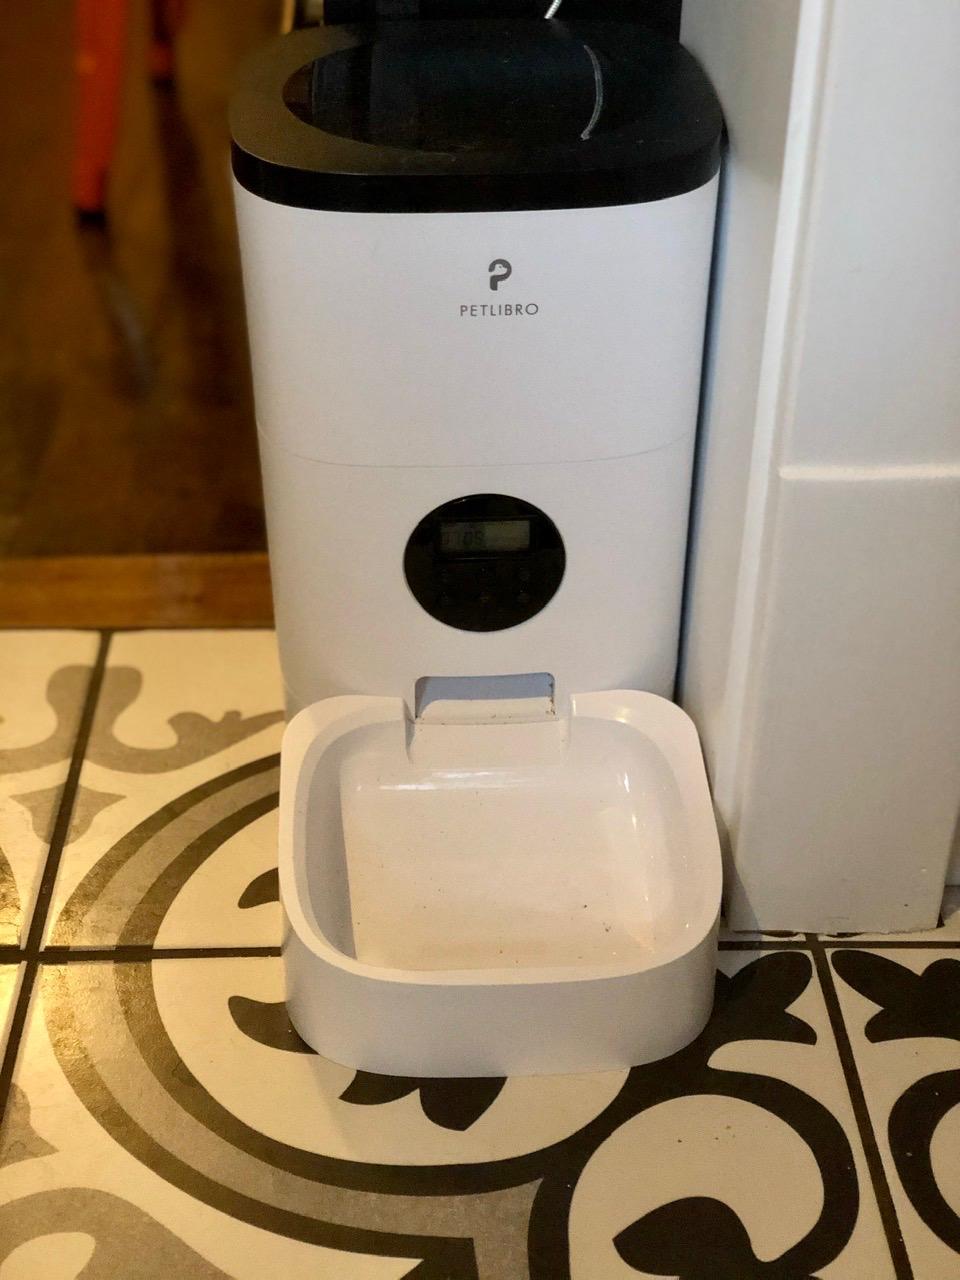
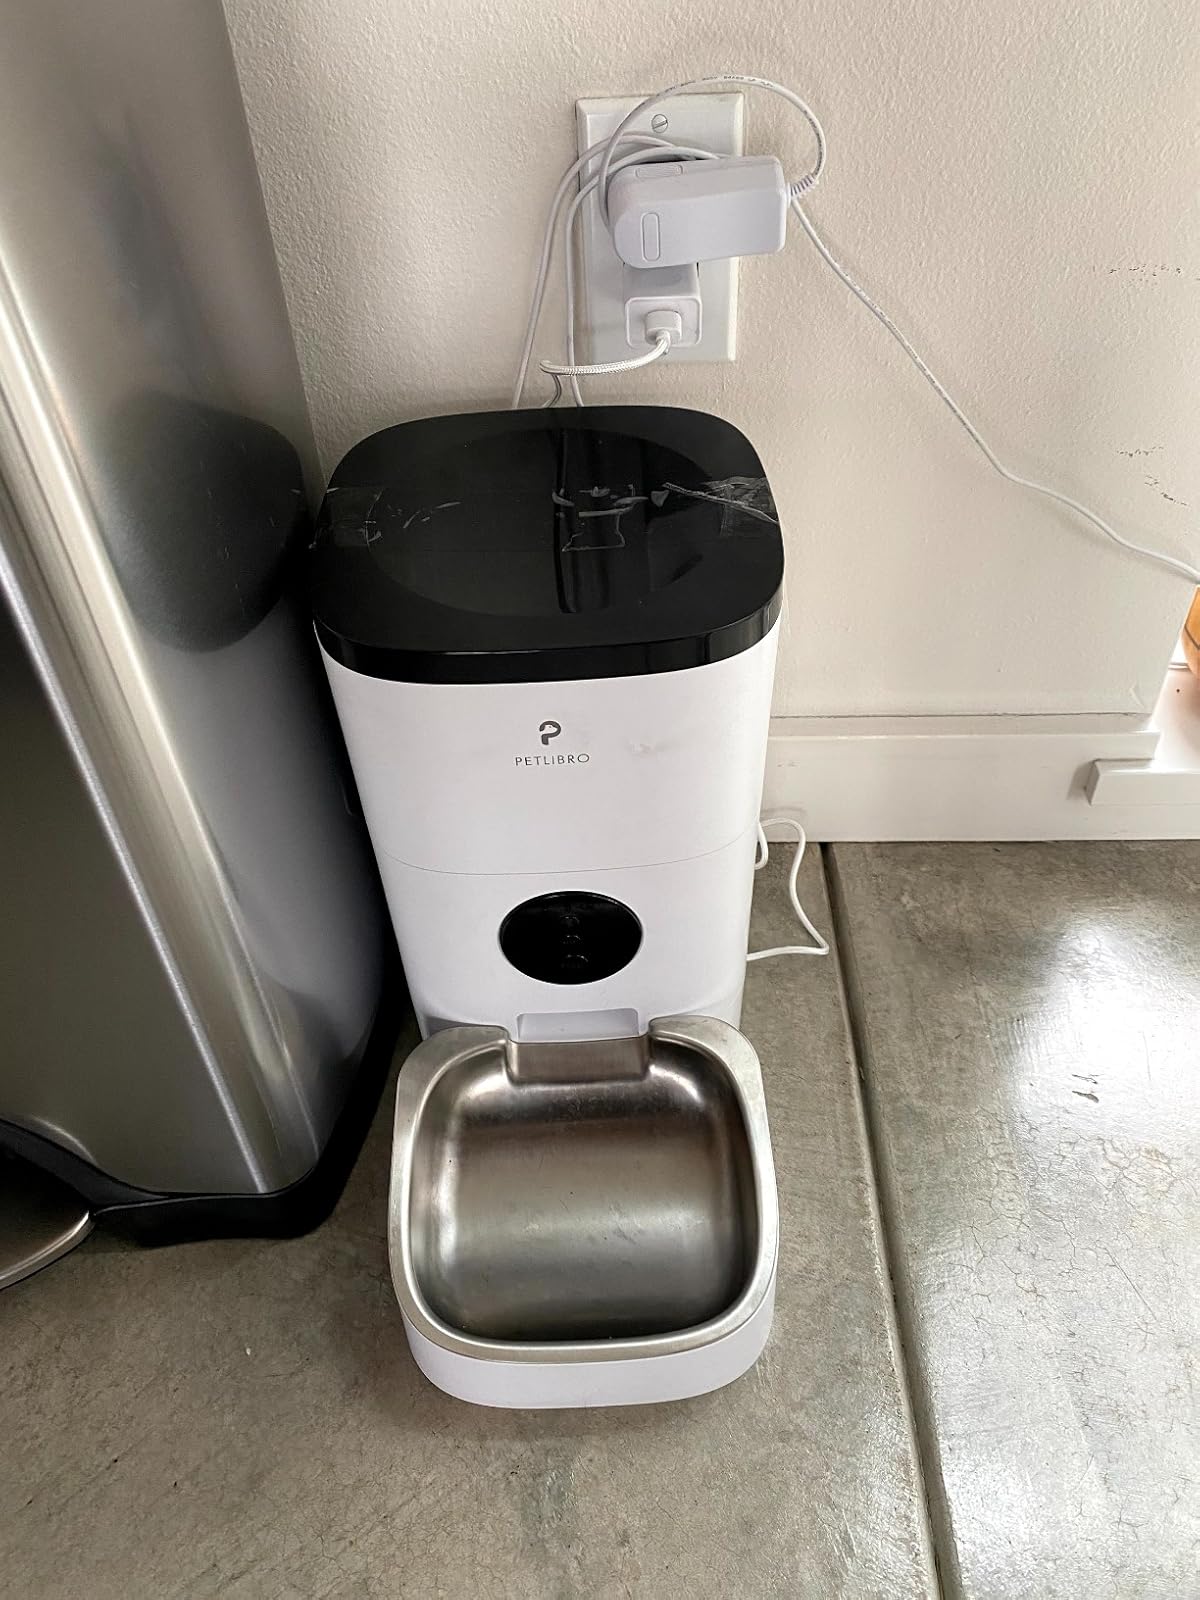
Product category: items_feeder
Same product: yes